Yamamoto, Kagawa

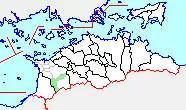

As of 2003, the town had an estimated population of 7,584 and a density of 227.68 persons per km (592.3 persons per mi). The total area was 33.31 km (12.8 mi).